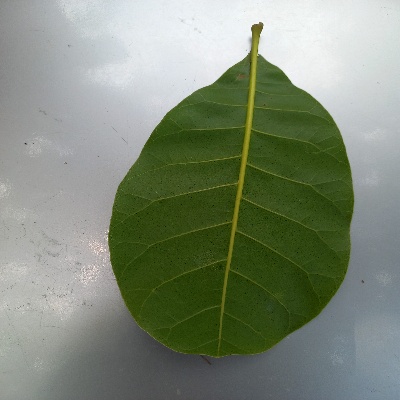
Crop: Cashew
Condition: healthy